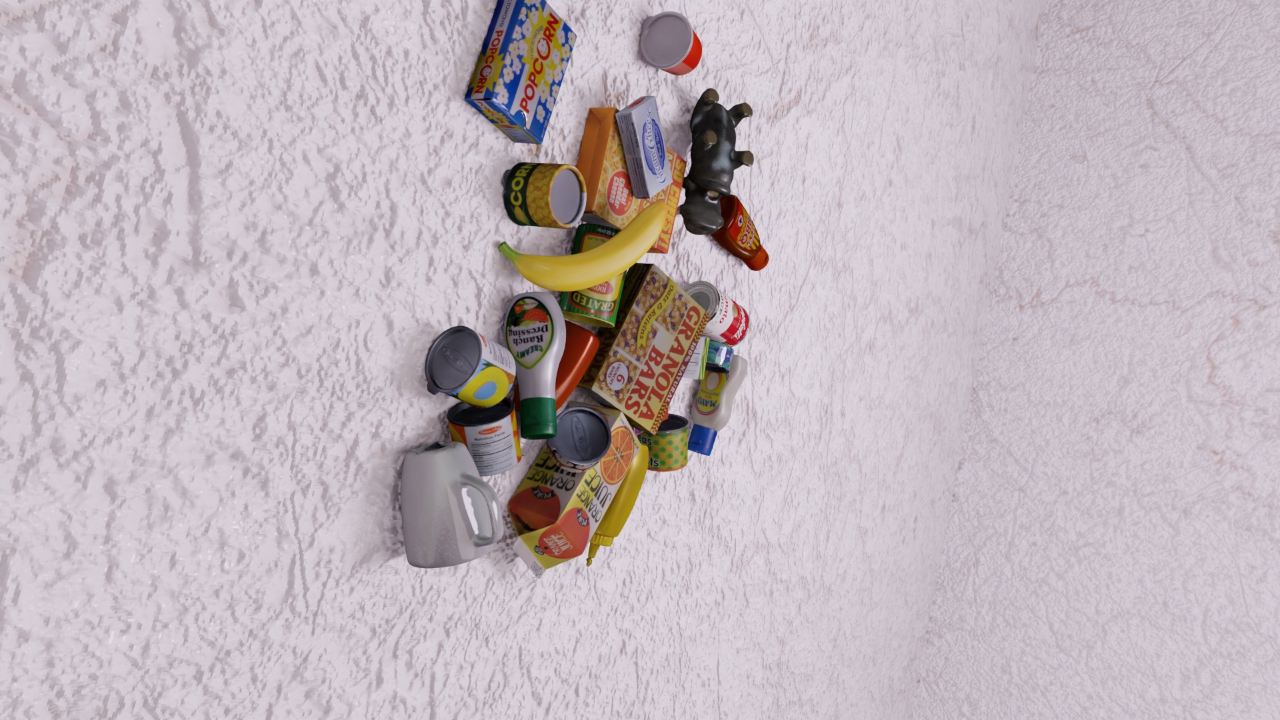
Question:
What are the five 2D points in pixel space that define the grasp plane for the can of peas and carrots with the vibrant green label? Your answer should be as Grasp center: [], Left finger base: [], Right finger base: [], Left finger tip: [], Right finger tip: [].
Answer: Grasp center: [0.540625, 0.65], Left finger base: [0.526563, 0.668056], Right finger base: [0.553125, 0.633333], Left finger tip: [0.500781, 0.655556], Right finger tip: [0.528125, 0.622222]